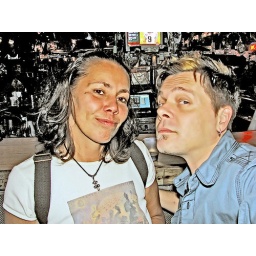
This is me witha woman named Shine.Once again, the drunkest person in the bar finds me, flirts with me, kisses me.